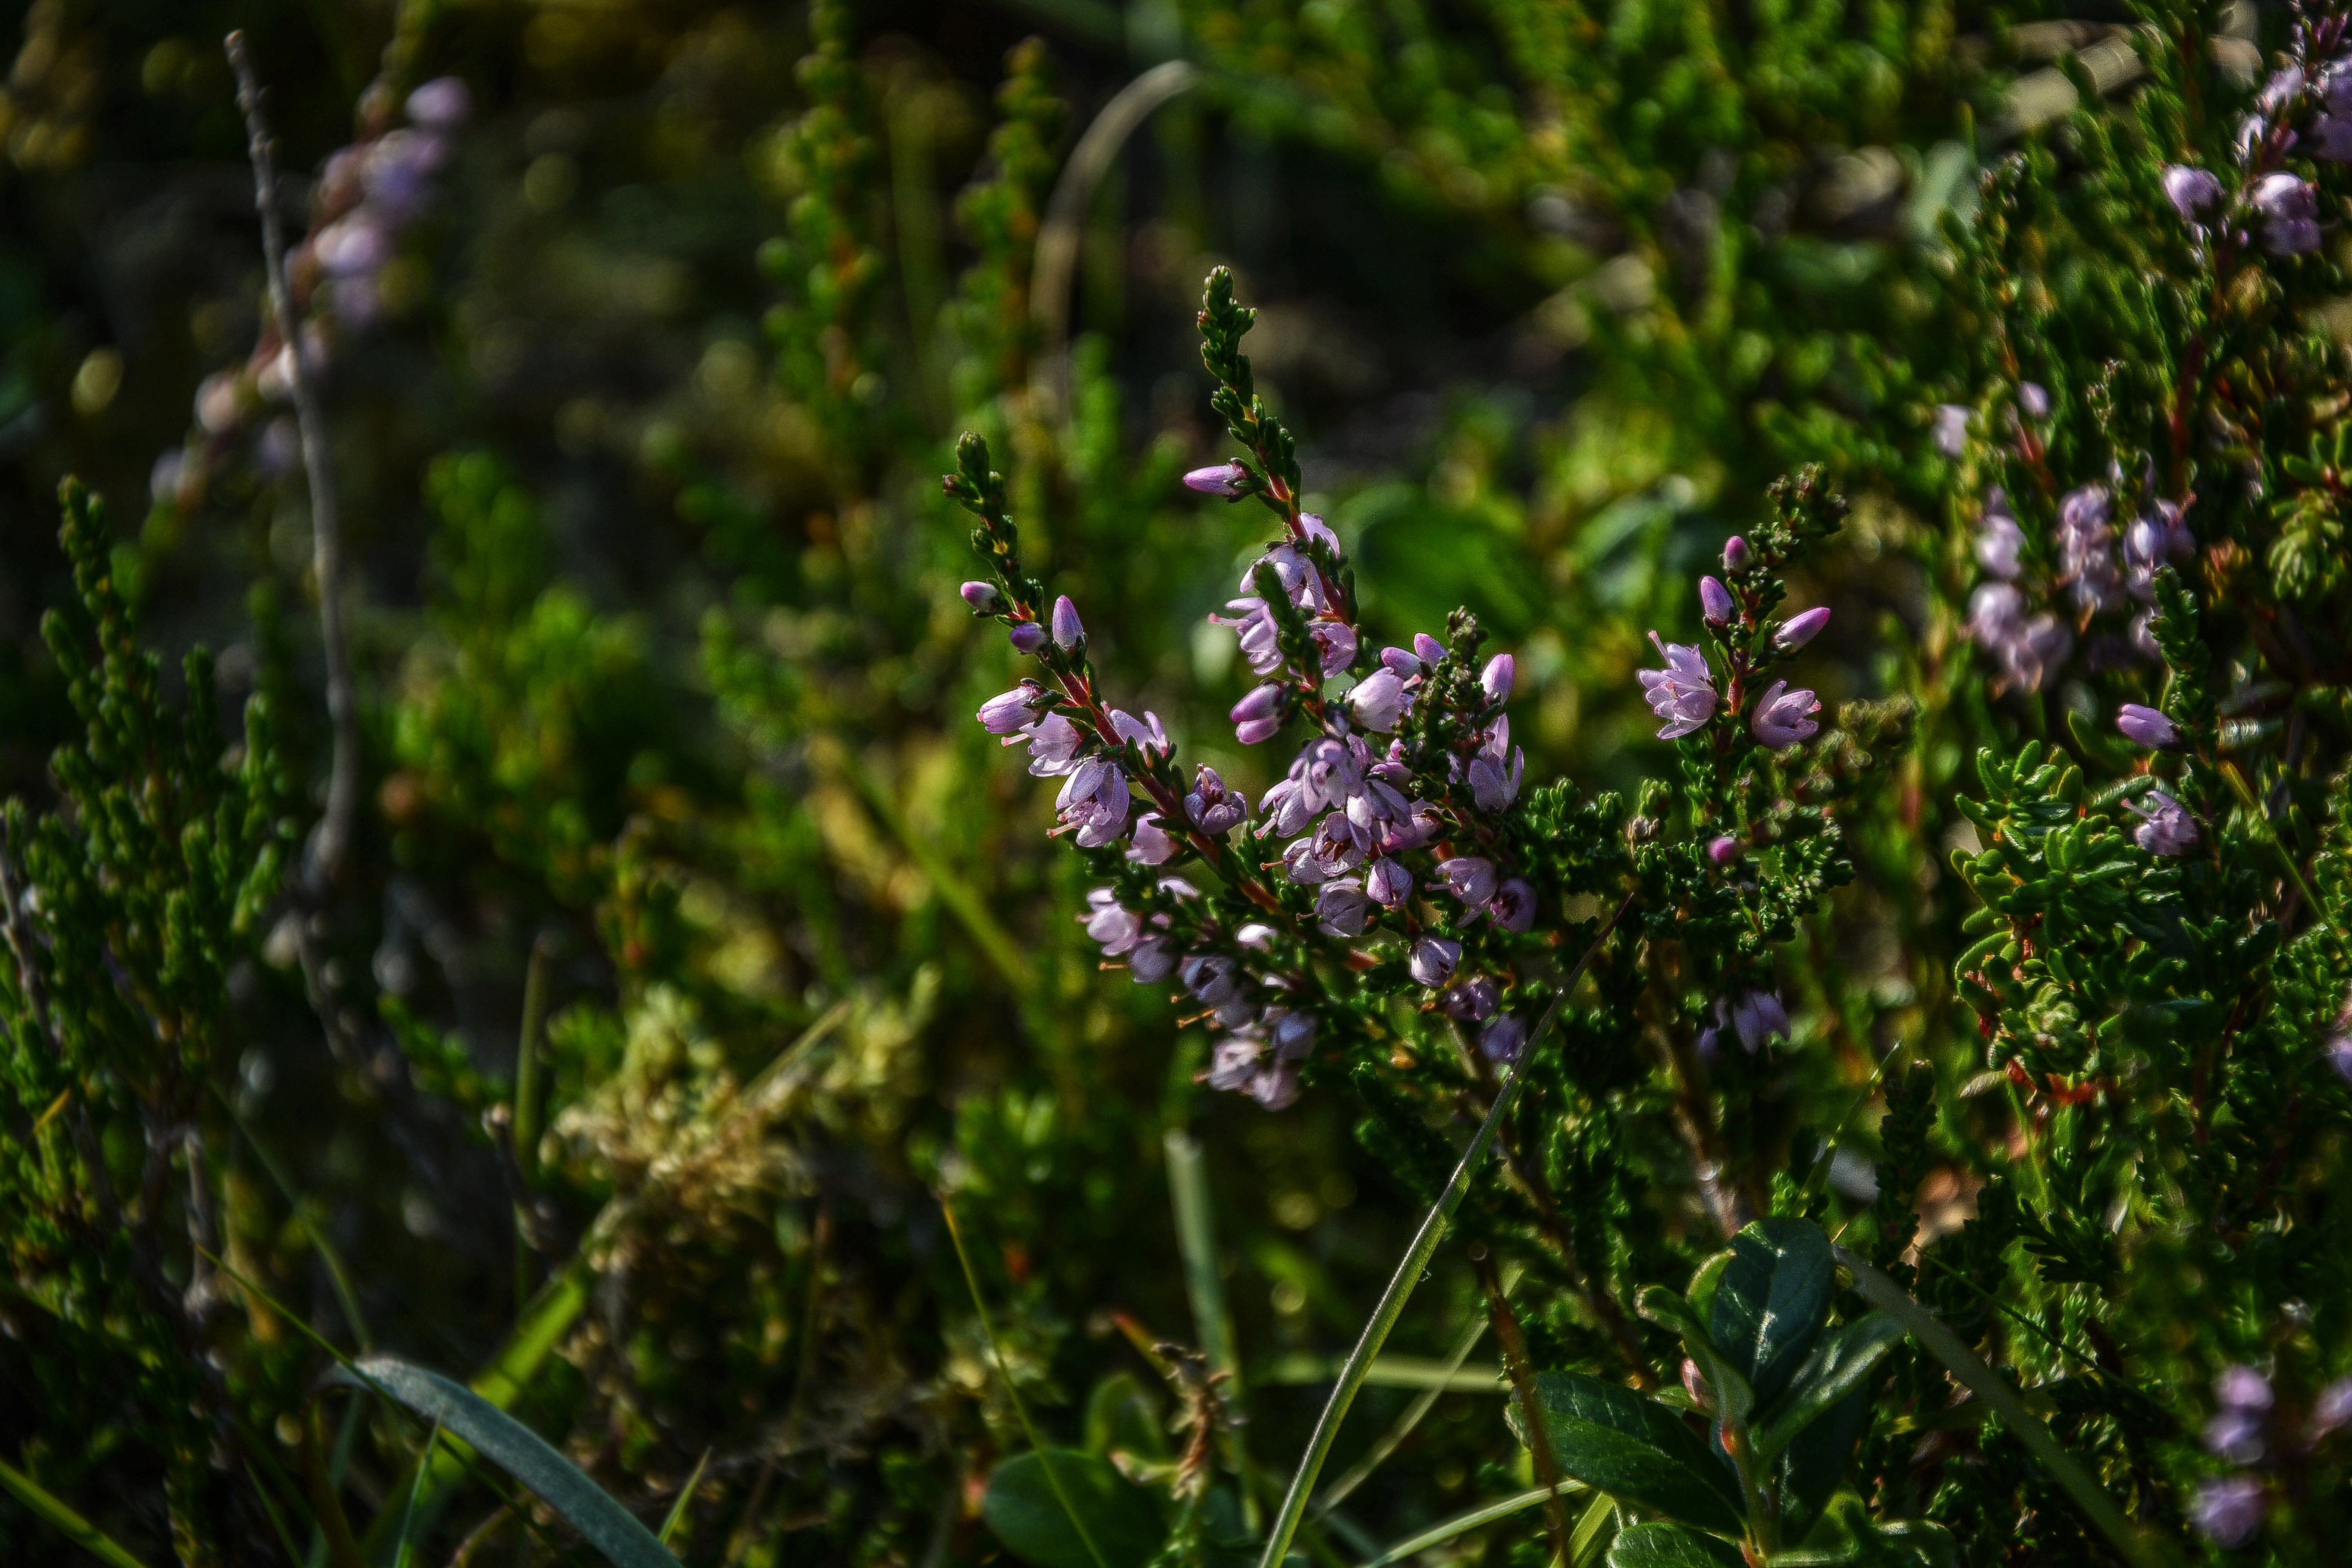
nature, grass, outdoor, blossom, plant, meadow, countryside, leaf, flower, spring, green, herb, botany, blooming, colorful, garden, flora, season, wildflower, flowers, shrub, woodland, macro photography, flowering plant, land plant